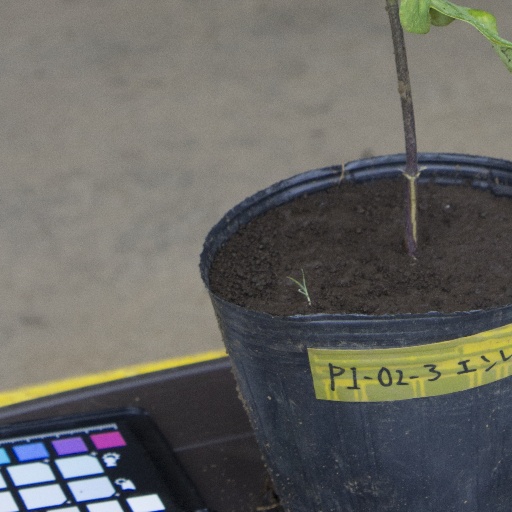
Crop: soybean